St George's Hall, Liverpool

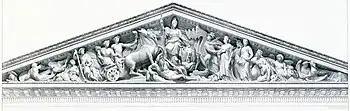
Cockerell's design of the southern sculptured pediment of St George's Hall

These sculptures were removed for safety's sake in 1950 (the sculptures having become unsafe due to erosion by atmospheric pollution), and subsequently lost, reputedly turned into hardcore.